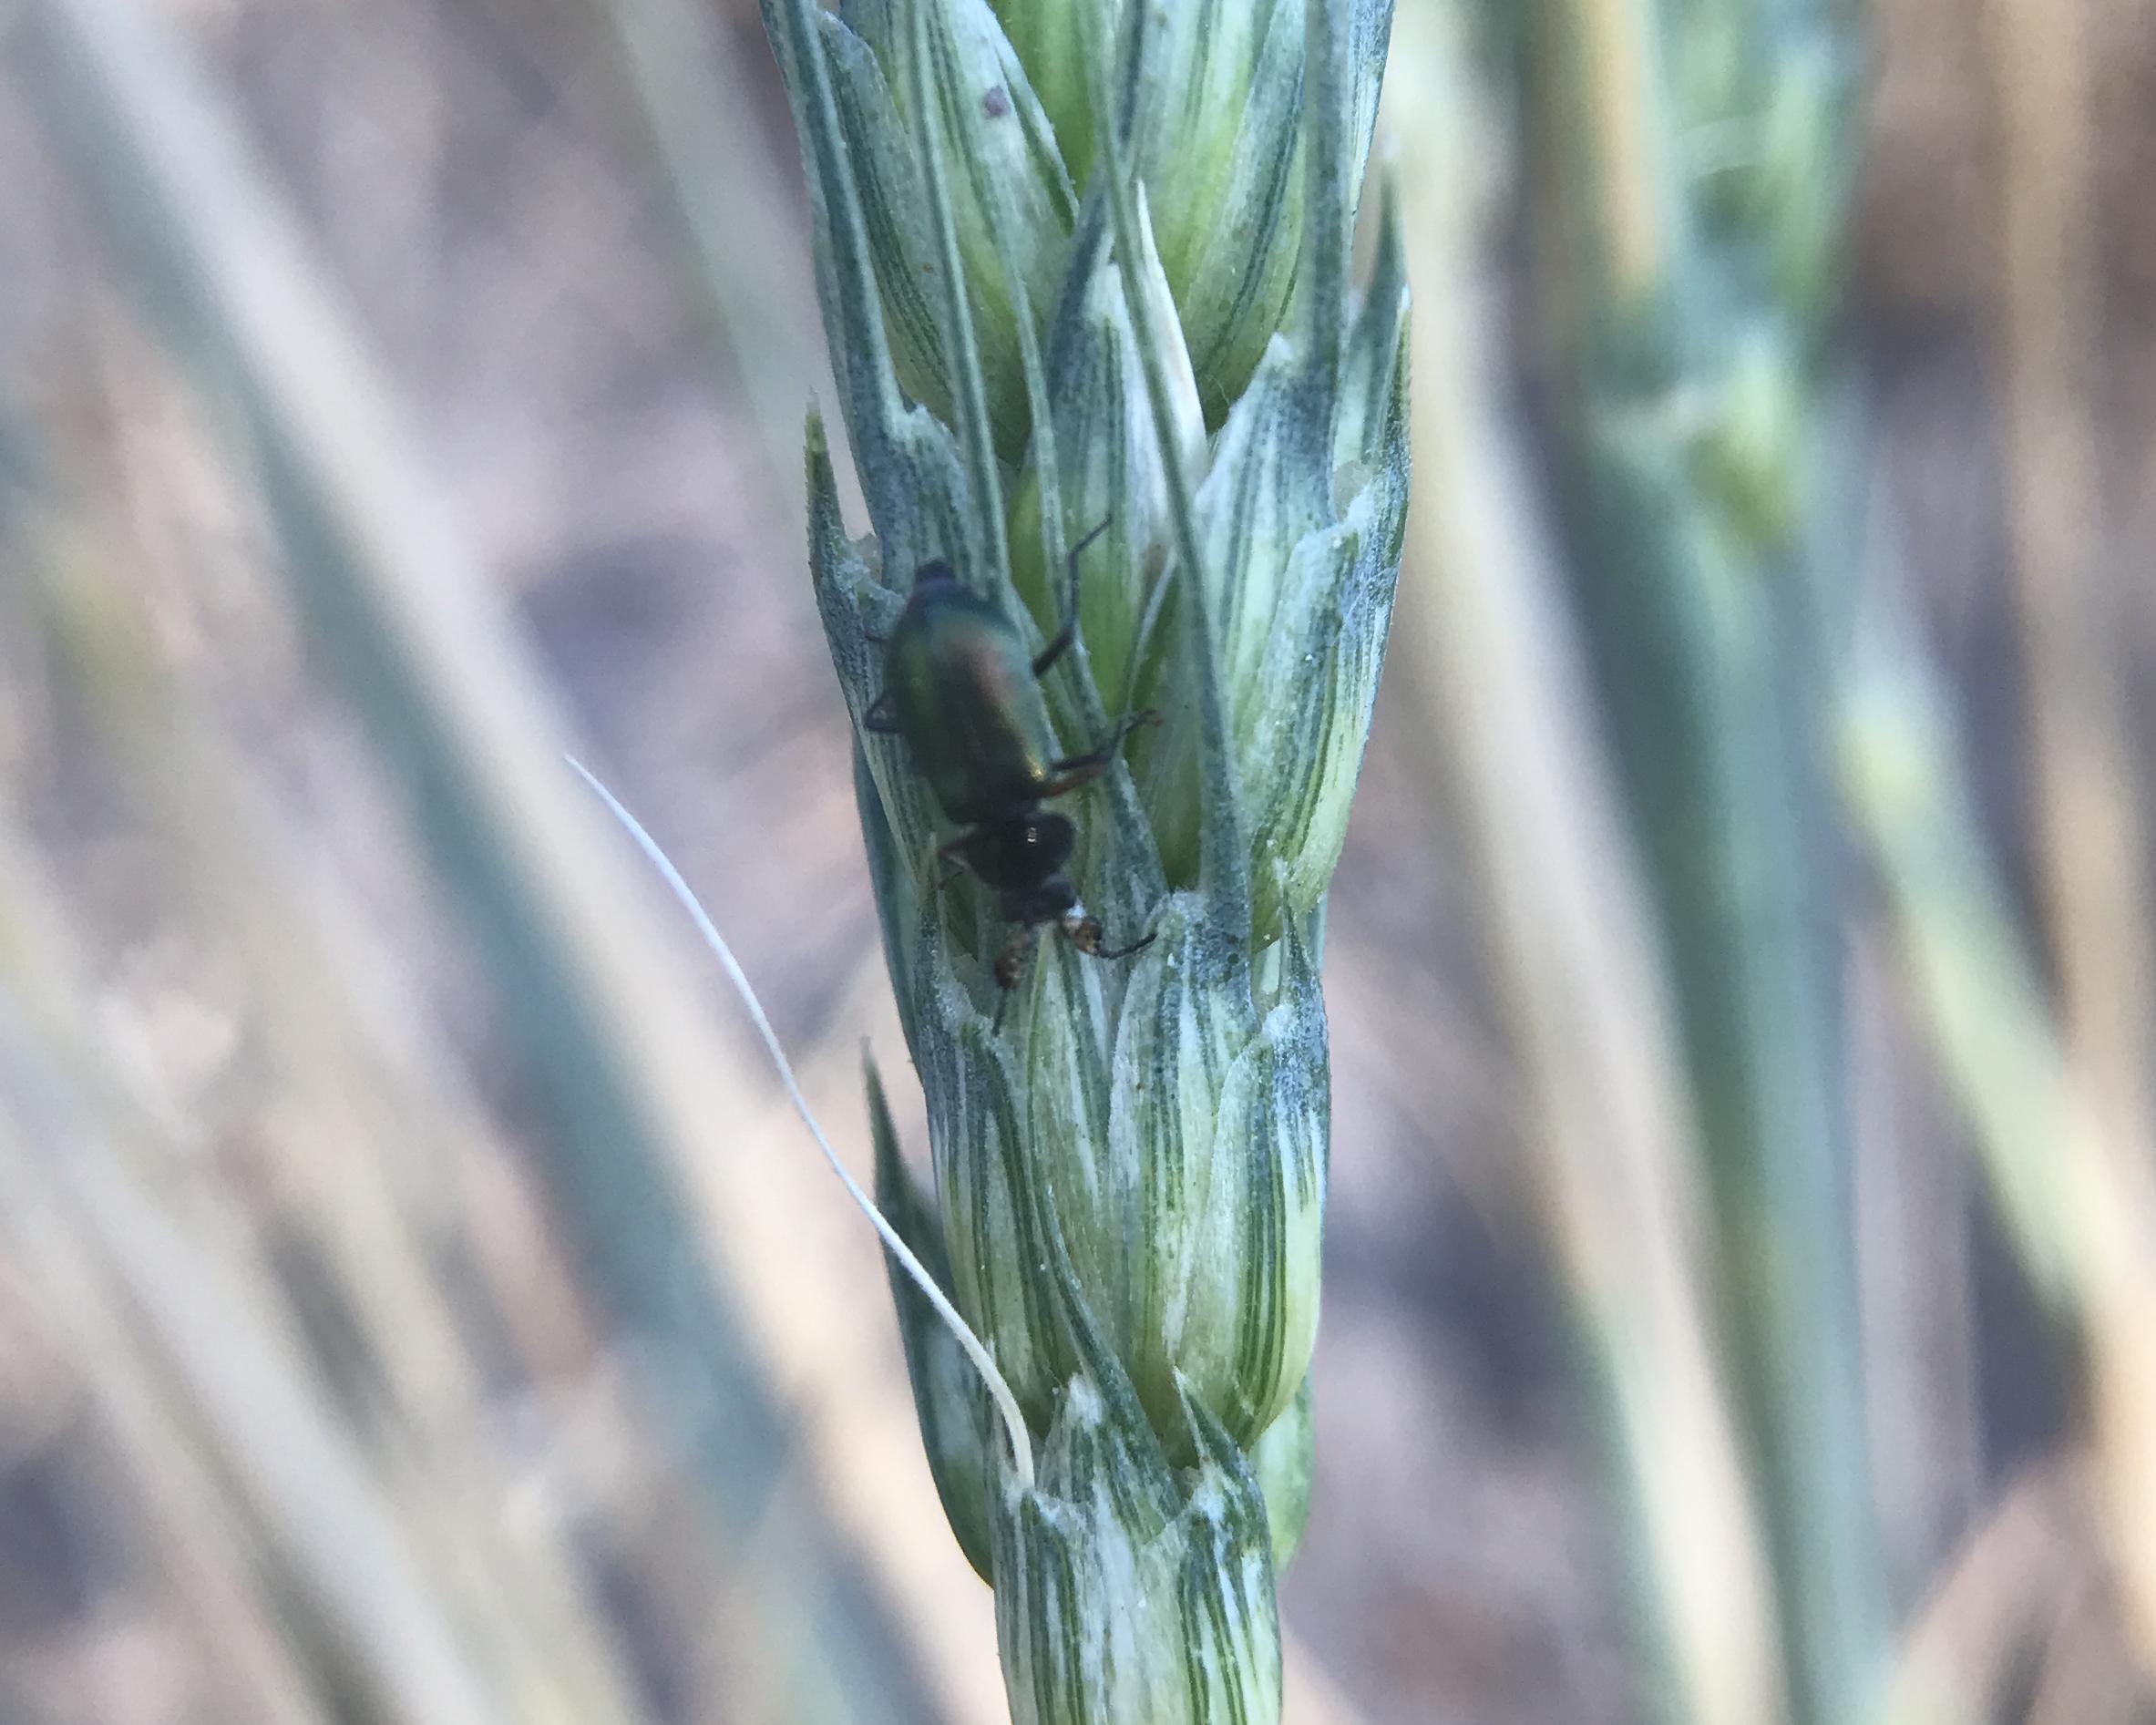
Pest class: predators